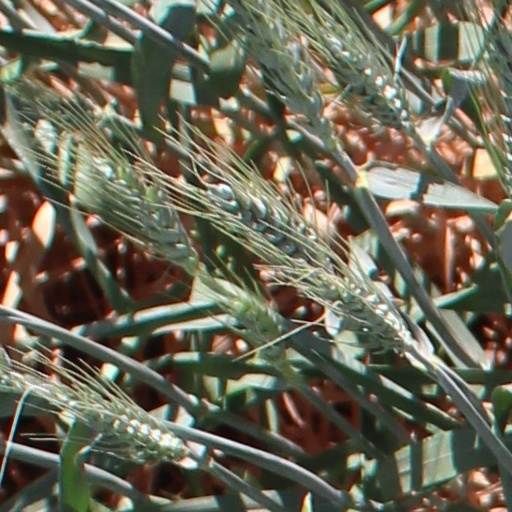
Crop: wheat